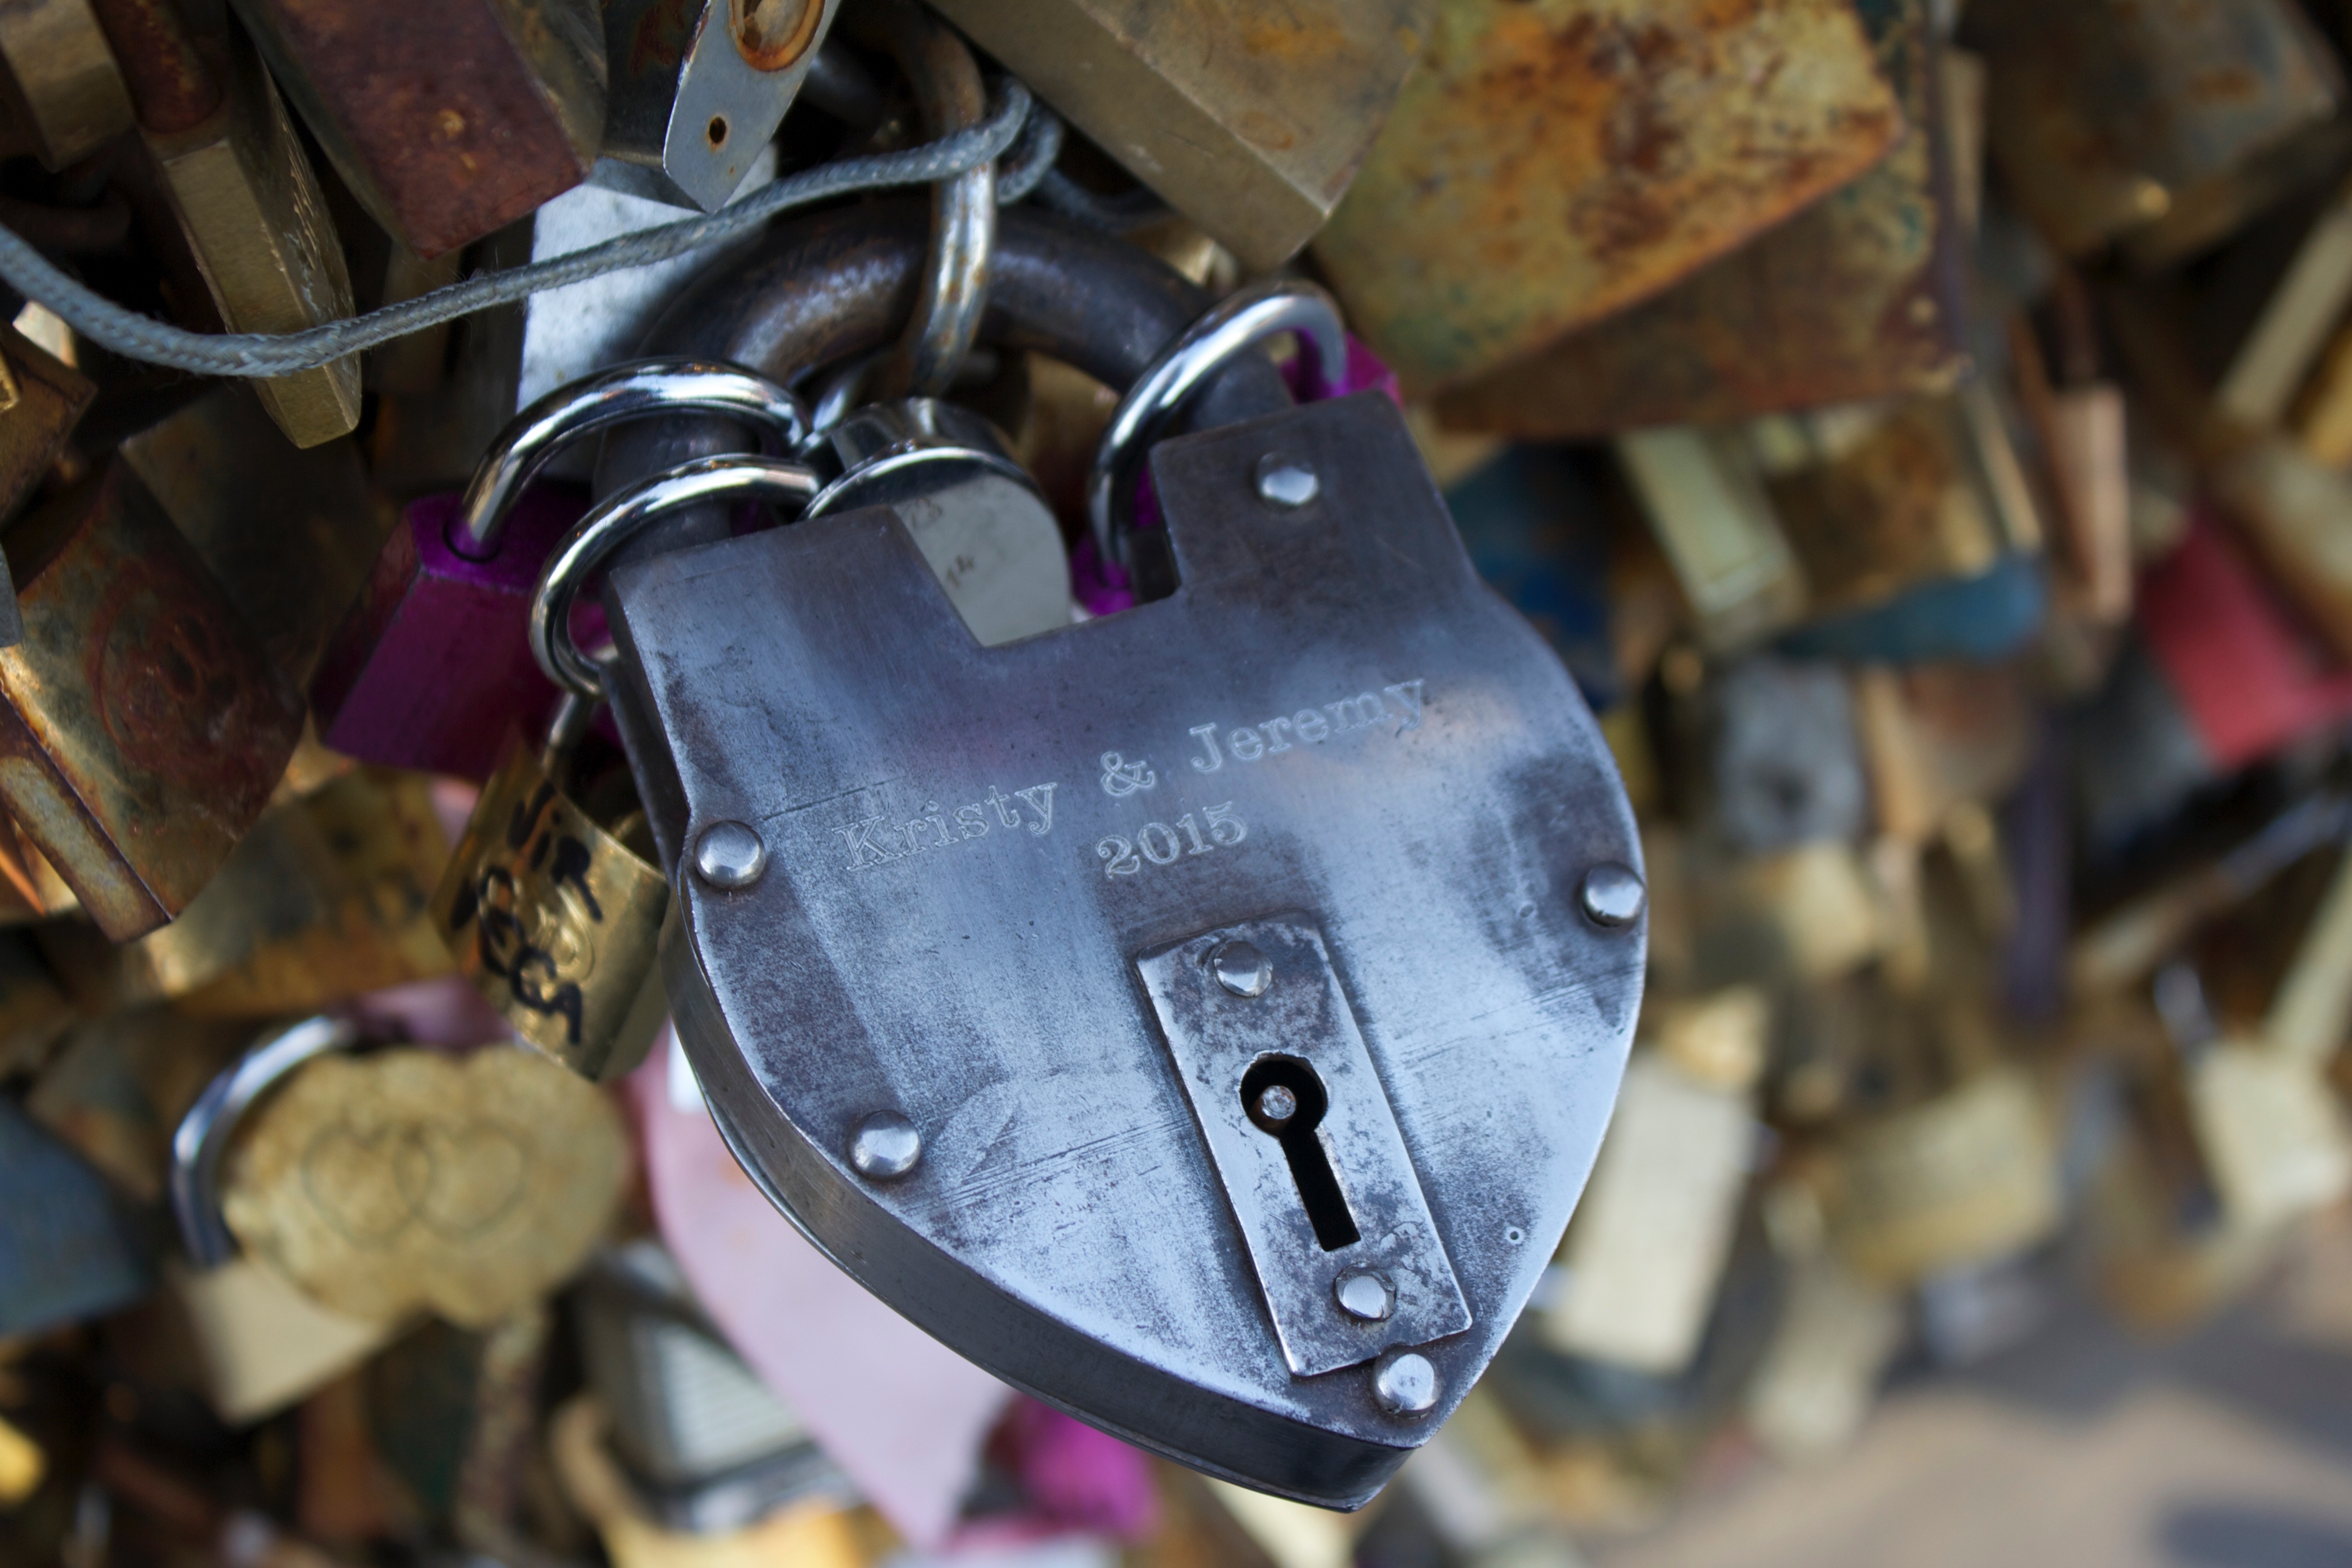
wheel, vehicle, auto part